The Anthropocene Reviewed

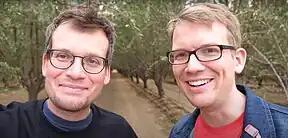
John (left) and Hank Green (right) during their 2017 book tour

In October 2017, after the release of Green's novel "Turtles All the Way Down", he and his brother Hank Green went on a book tour. As they traveled the country, they passed time by finding Google user reviews for the places they were passing that they considered absurd, such as a one-star review for Badlands National Park. While reflecting on the increased prevalence of reviews and the five-star scale in modern life, John told Hank he had once had an idea to write a review of Canada geese, to which Hank responded, "The Anthropocene... reviewed!"